Myles O'Reilly (politician)

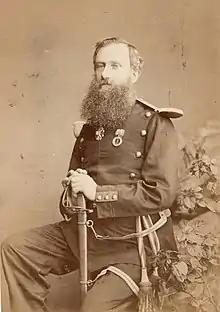
Formal photograph of Myles William Patrick O'Reilly in ceremonial dress.

Myles William Patrick O'Reilly (13 March 1825 in Balbriggan, Ireland – 6 February 1880 in Dublin, Ireland) was a Catholic soldier, MP and publicist.